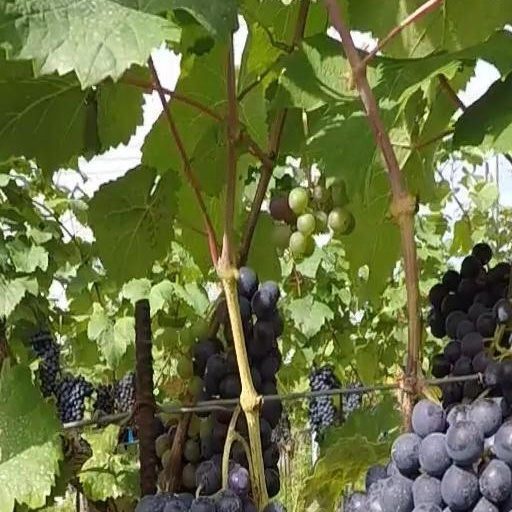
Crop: grape